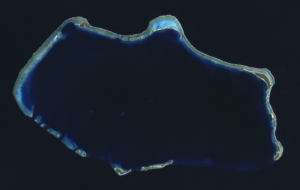
L'aérodrome de l'Atoll de Bikini, également connu sous Aérodrome Enyu, est d'usage public à Enyu sur l'Atoll de Bikini, dans les Îles Marshall. La piste d'atterrissage permet d'accéder à la plongée et les épaves.